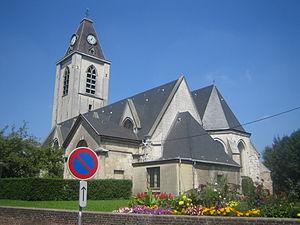
Eglise Saint-Sébastien d'Annappes.